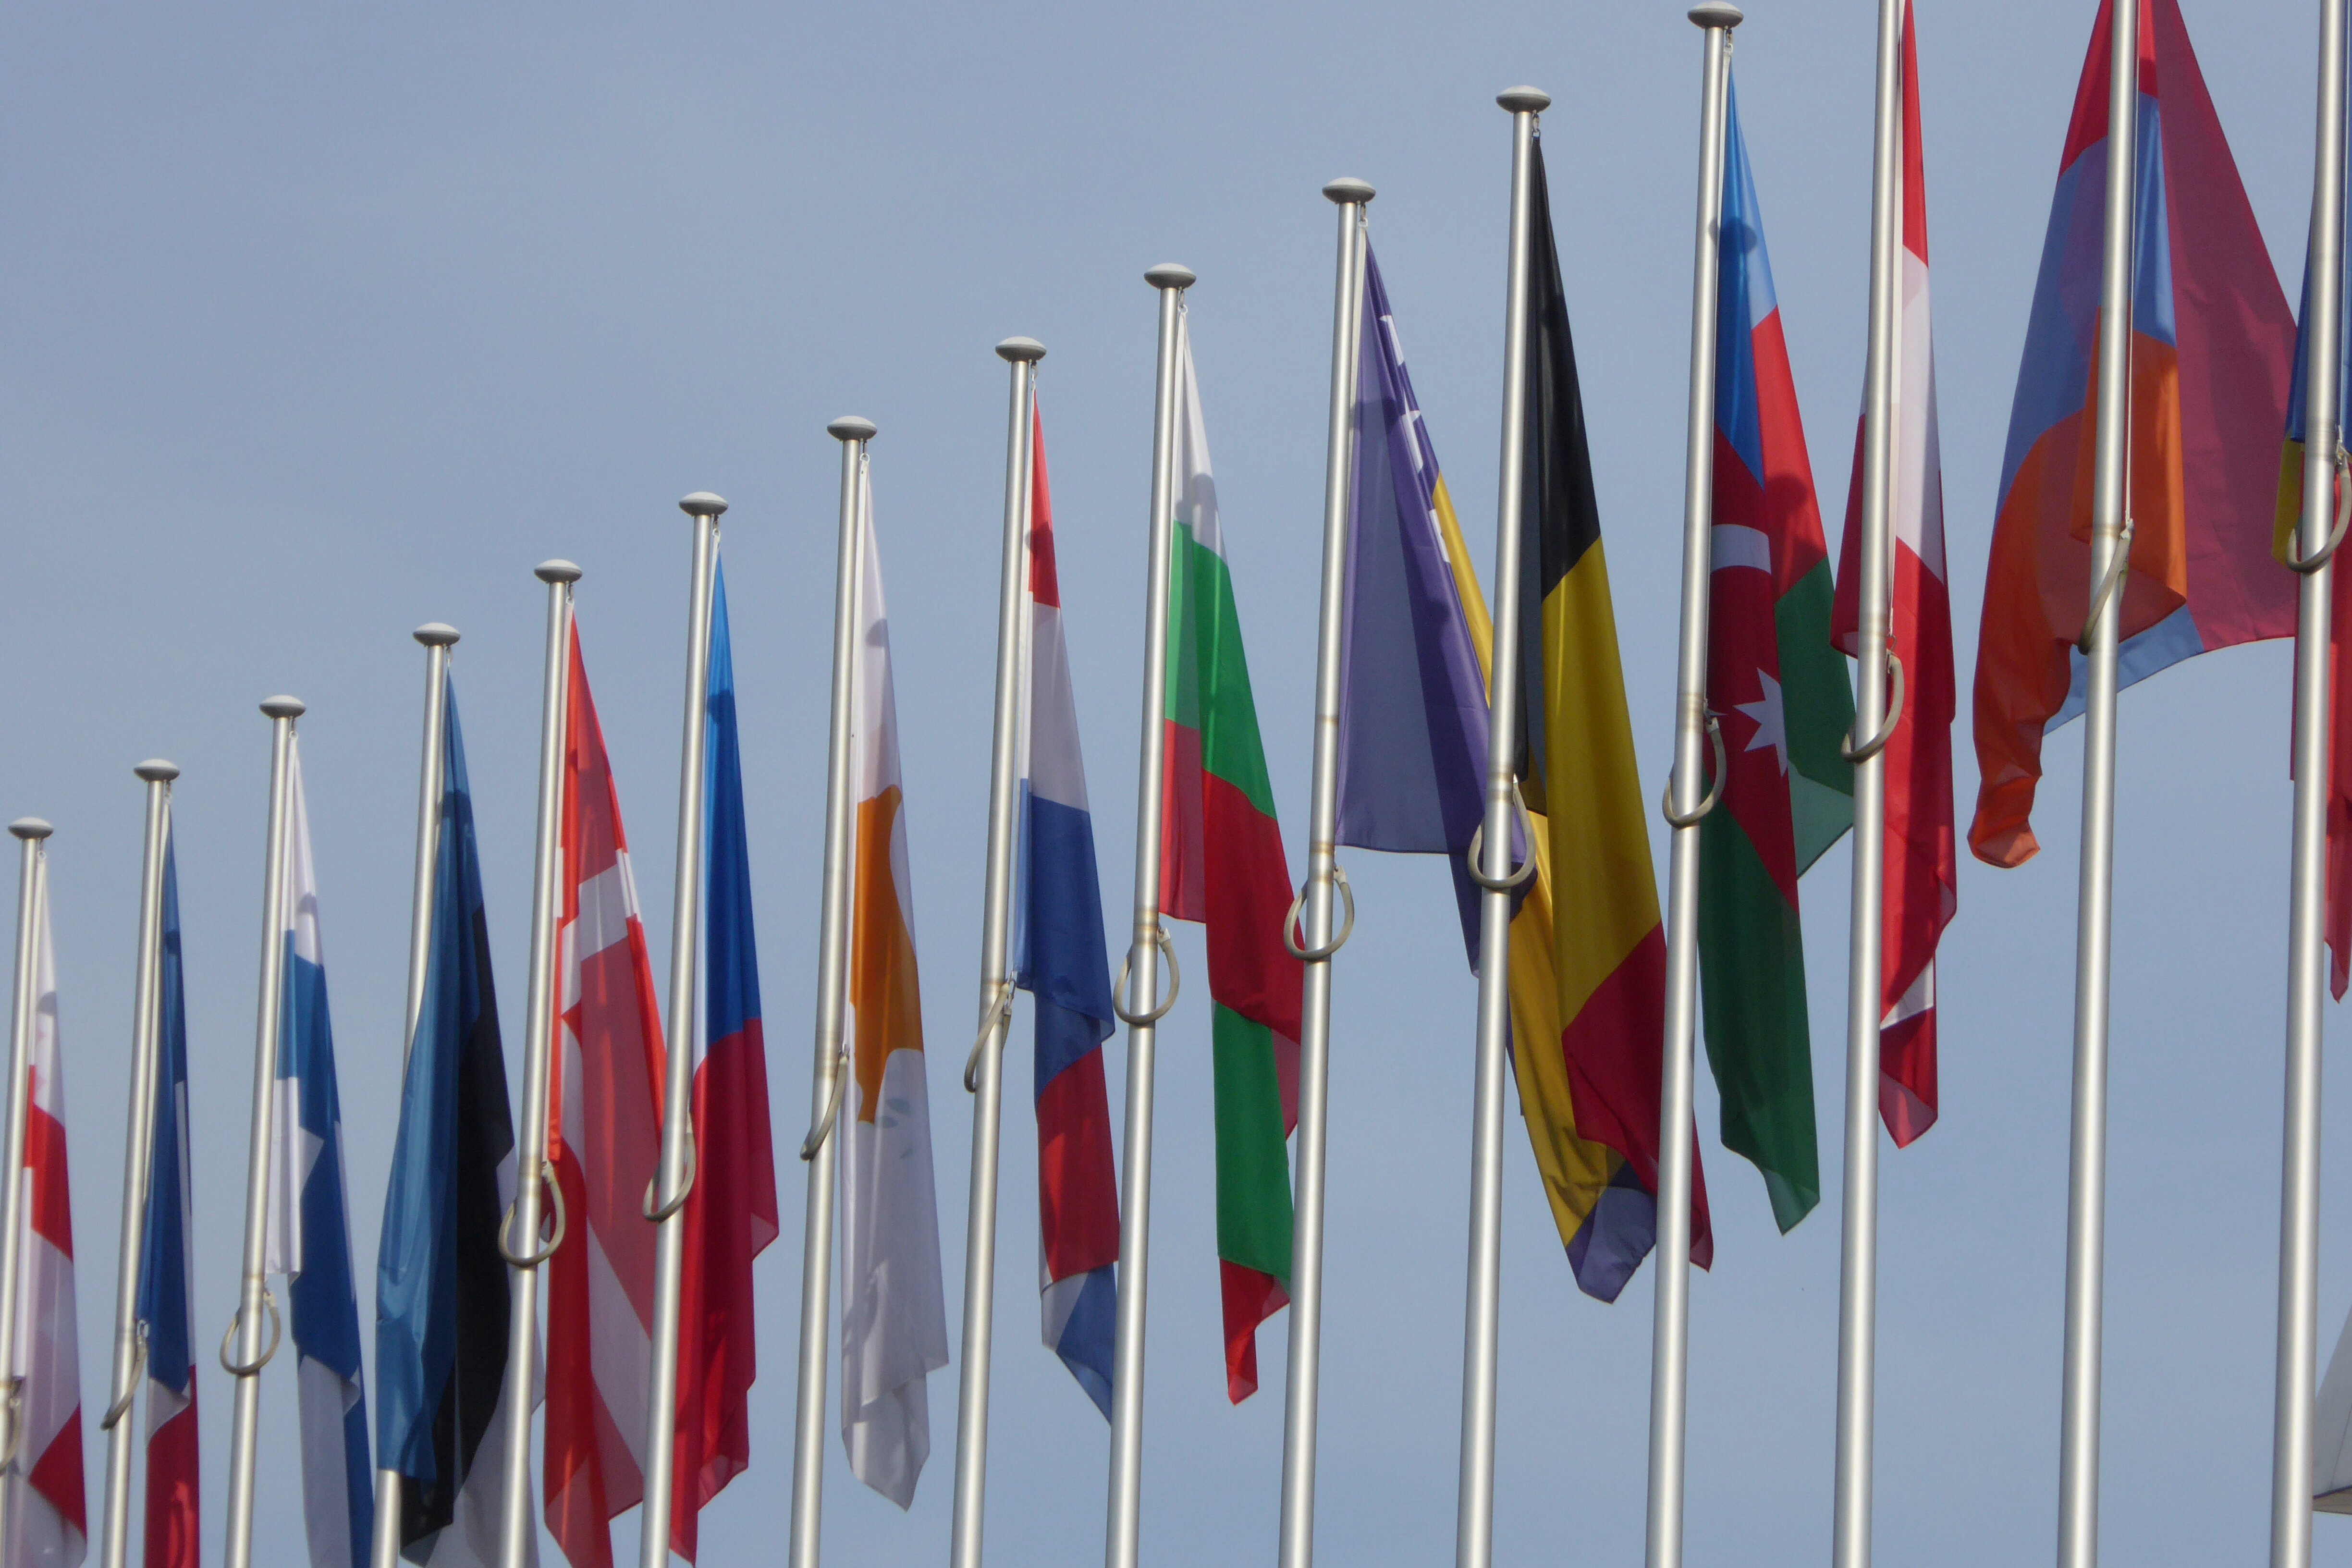
wing, europe, flag, weapon, parliament, flags, currency, strasbourg, eu, european, european union, european central bank, monetary union, central bank, euro crisis, flag of the united states, financial budget, interest rate